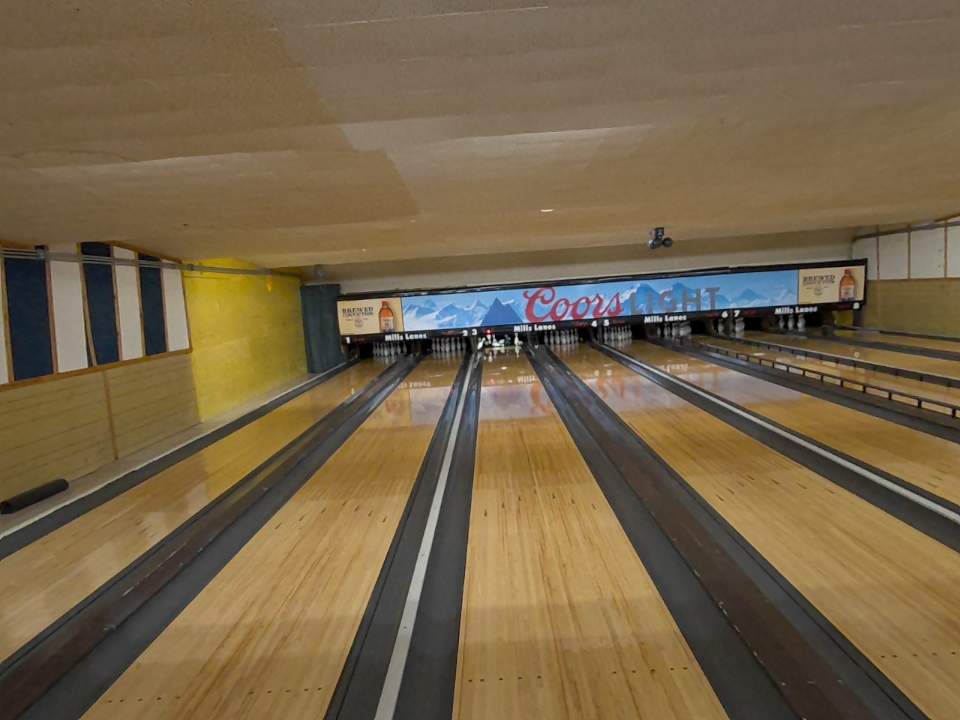
Object: bowling_ball